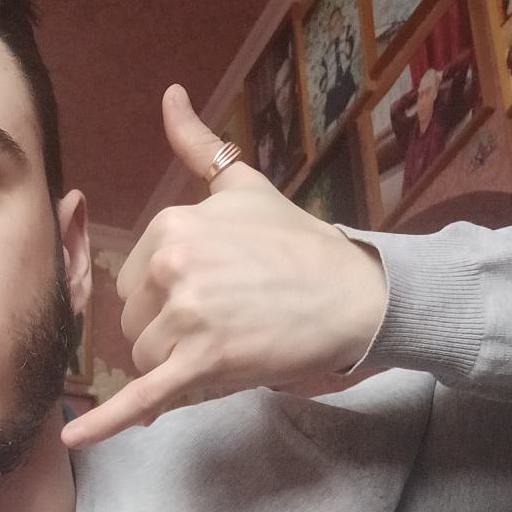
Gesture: call